2012 FIFA Club World Cup final

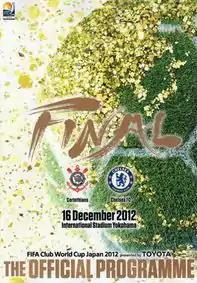
Match programme cover

The 2012 FIFA Club World Cup final was the final match of the 2012 FIFA Club World Cup, an association football tournament hosted by Japan. It was the ninth final of the FIFA Club World Cup, a FIFA-organised tournament between the winners of the six continental confederations as well as the host nation's league champions.